Rotherham

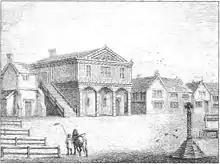
Rotherham in the late Medieval period

Rotherham was founded in the early Middle Ages. Its name is from Old English "hām" 'homestead, estate', meaning 'homestead on the Rother'. The river name is of Brittonic origin for 'main river', "ro-" 'over, chief' and "duβr" 'water'. Another river called the Rother flows through East Sussex. An Anglo-Saxon settlement, with an ecclesiastical parish, was established near the Roman ford across the River Don.